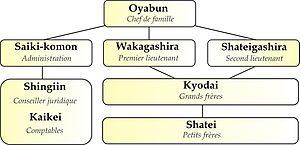
Un yakuza est un membre d'un groupe du crime organisé au Japon. Les yakuzas sont représentés par quatre principaux syndicats, présents sur tout l'archipel, et possèdent également des ramifications dans la zone Pacifique, et même en Allemagne et aux États-Unis. Ils étaient officiellement 28 200 membres fin 2019, au sens large du terme.
Seijun Suzuki, de son vrai nom Seitarō Suzuki, né le 24 mai 1923 à Tōkyō et mort le 13 février 2017, est un réalisateur japonais.